Eerste Pastorie Winburg

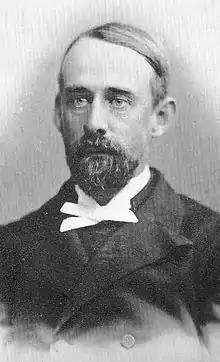
ds J J T Marquard

In 1906, Willem H Boshof became the town's minister and lived in the house until 1918. Aside from the continued development of the “kinderhuise”, he was the incumbent during the split of the congregation. The town was divided, as was South Africa, over the issue to support either the British or the German Empire in the First World War.